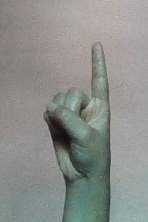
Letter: bb